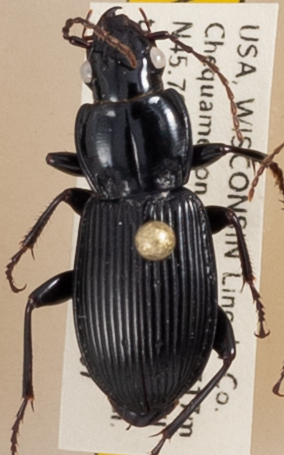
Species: Pterostichus novus
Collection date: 2018-08-07
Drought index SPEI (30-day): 0.48
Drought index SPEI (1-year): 0.142
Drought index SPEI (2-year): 2.01